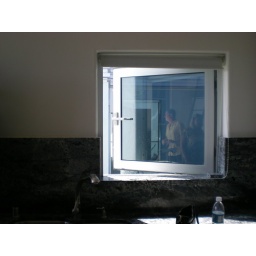
window over main sink